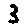
Label: 3